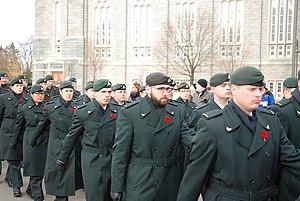
Des membres de la 59e Batterie du 6 RAC parade dans les rues de Montmagny à l'occasion du jour du souvenir 2015.
Le 6ᵉ Régiment d’artillerie de campagne, ARC est un régiment d'artillerie de campagne de la Première réserve de l'Armée canadienne des Forces armées canadiennes. Il fait partie du 35ᵉ Groupe-brigade du Canada dans la 2ᵉ Division du Canada. Son quartier général est situé à Lévis au Québec. Le régiment est surtout composé de membres provenant des différentes batteries dans les régions de Lévis, Montmagny et Val-Belair, et a un effectif total autorisé de 335.